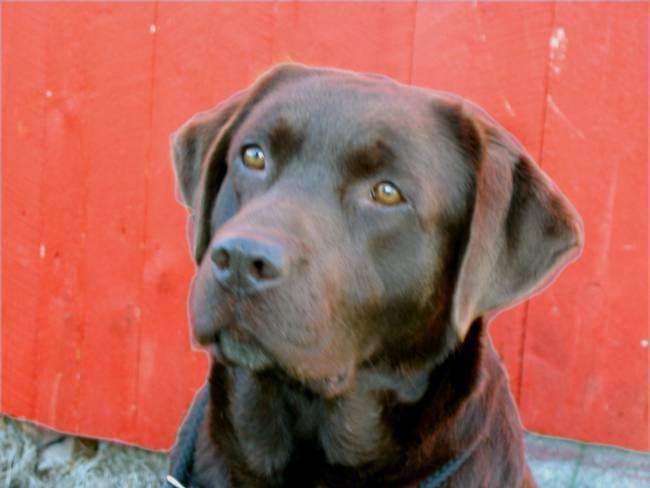
Labrador_retriever